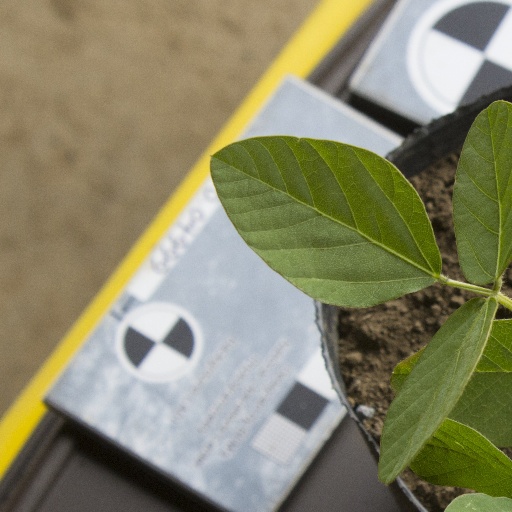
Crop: soybean